Sinhalese–Portuguese conflicts

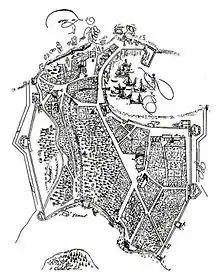
Plan view of Portuguese Colombo, made in 1650

In 1551 Bhuvanekabahu was killed by a shot fired by a Portuguese soldier, which was claimed to be an accidental discharge of the weapon. His young grandson, Dharmapala of Kotte, was established on the Kotte throne under the protection of the Portuguese.